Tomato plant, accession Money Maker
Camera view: vertical (180 deg); turntable rotation: 300 degrees
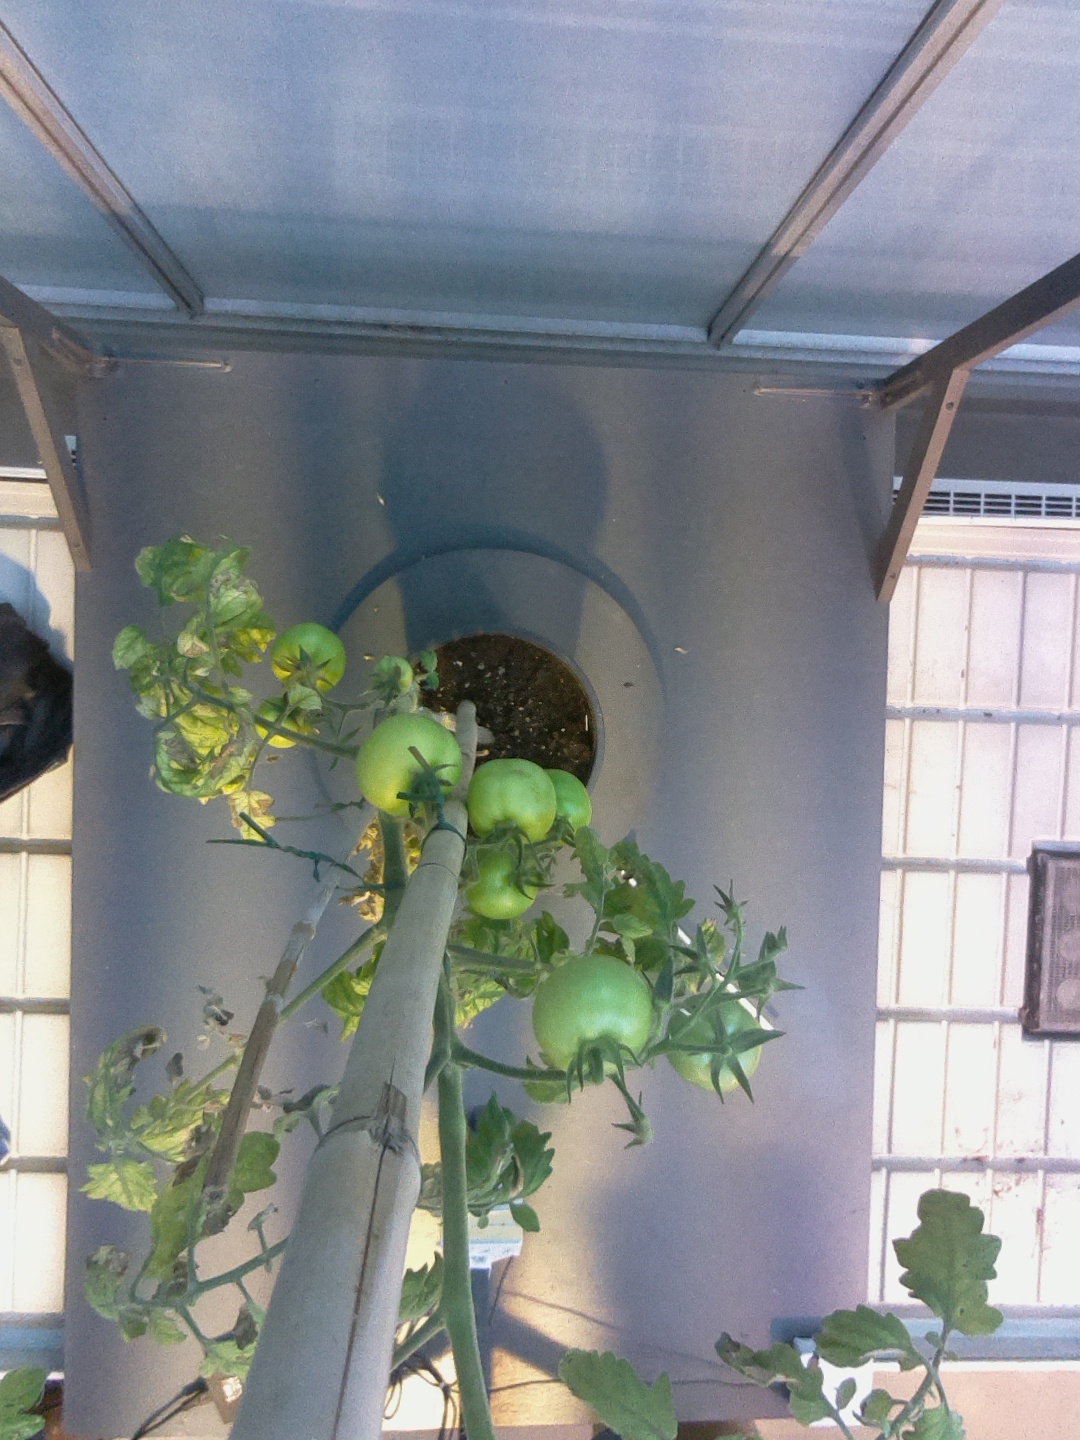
BBCH growth stage 77: 70%-80% of final fruit size